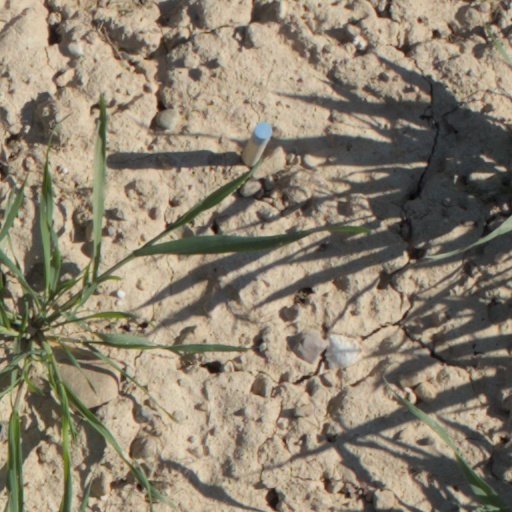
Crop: wheat